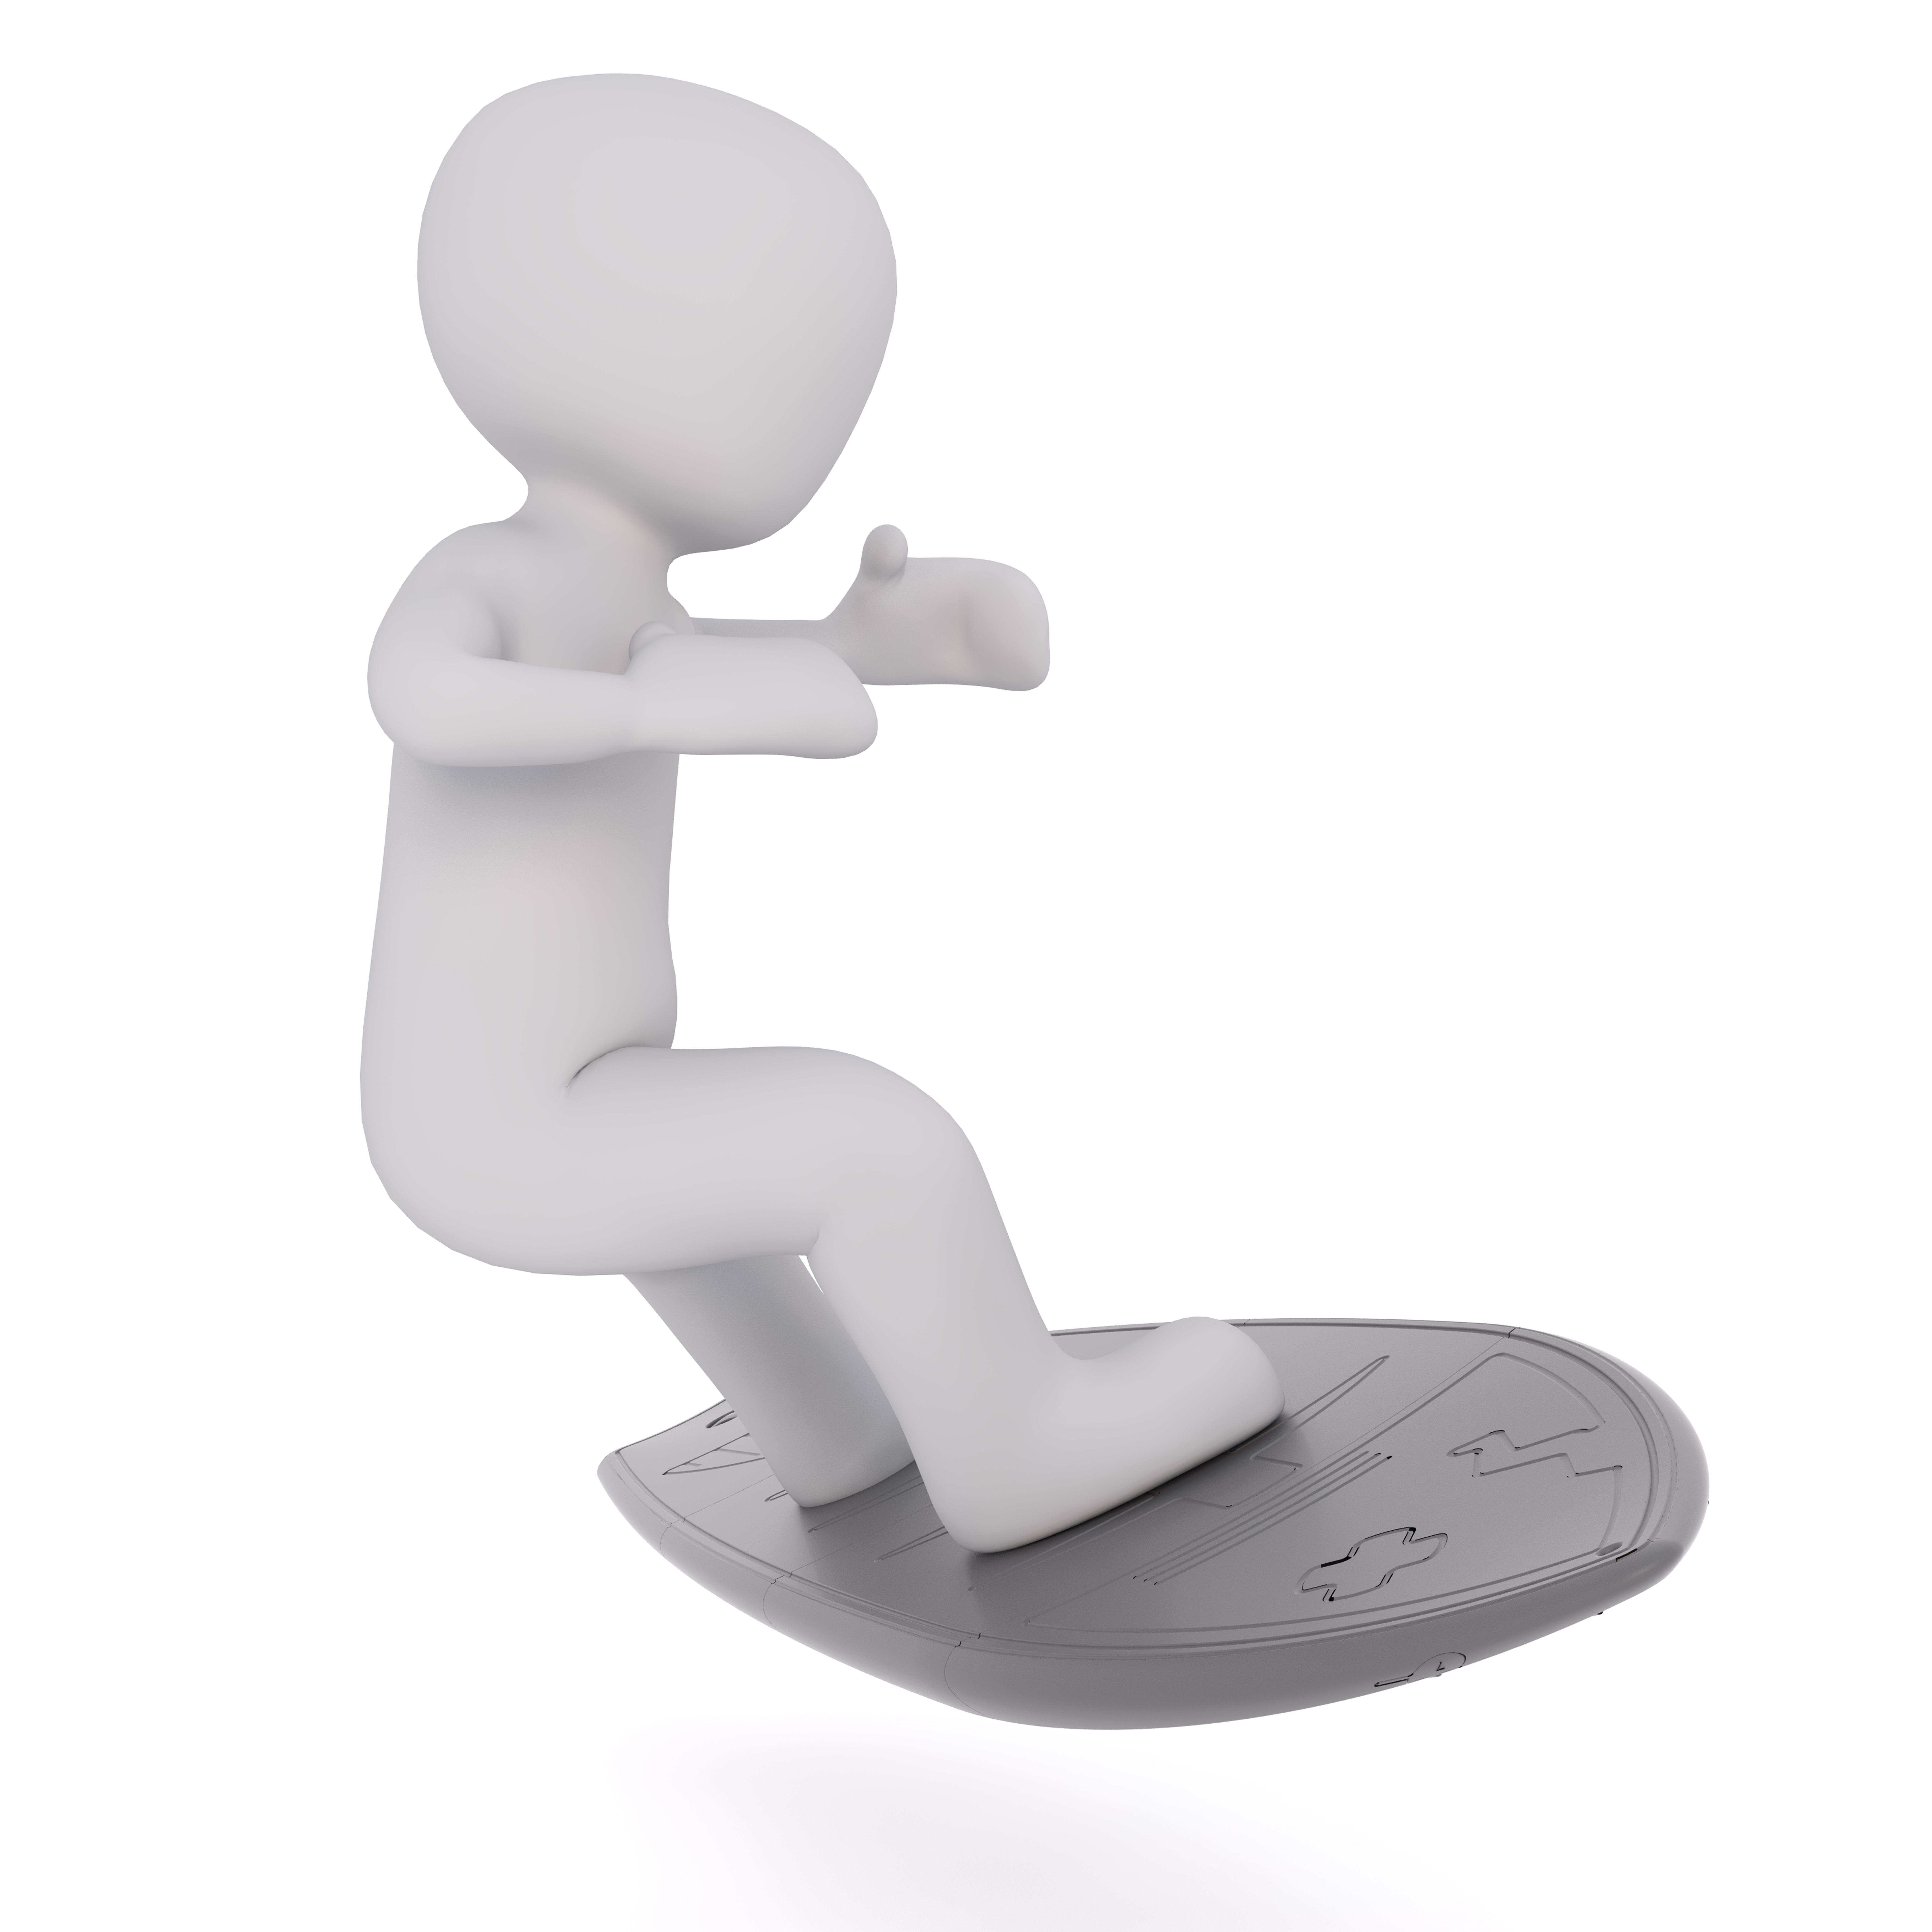
hand, board, white, sport, isolated, surf, model, finger, sitting, surfboard, arm, product, 3d, water sports, master, white male, 3d model, full body, free image, human positions